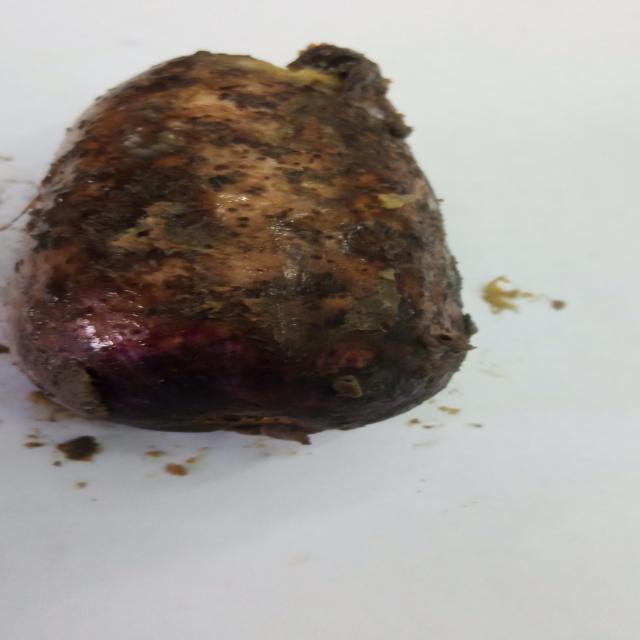
Plum grade: rotten